Butlins Redcoats

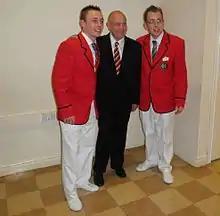
Redcoats with former England football player George Cohen, March 2011

The first Redcoat was Norman Bradford. When Sir Billy Butlin opened his first Butlin's in Skegness he realised that his guests were not engaging with activities in the way he had envisioned: most kept to themselves, and others looked bored. He asked Bradford – who was engaged as an engineer, constructing the camp – to take on the duty of entertaining the guests which he did with a series of icebreakers and jokes. By the end of the night the camp was buzzing and the Butlins atmosphere was born.